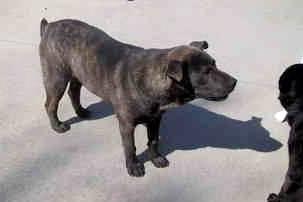
dog